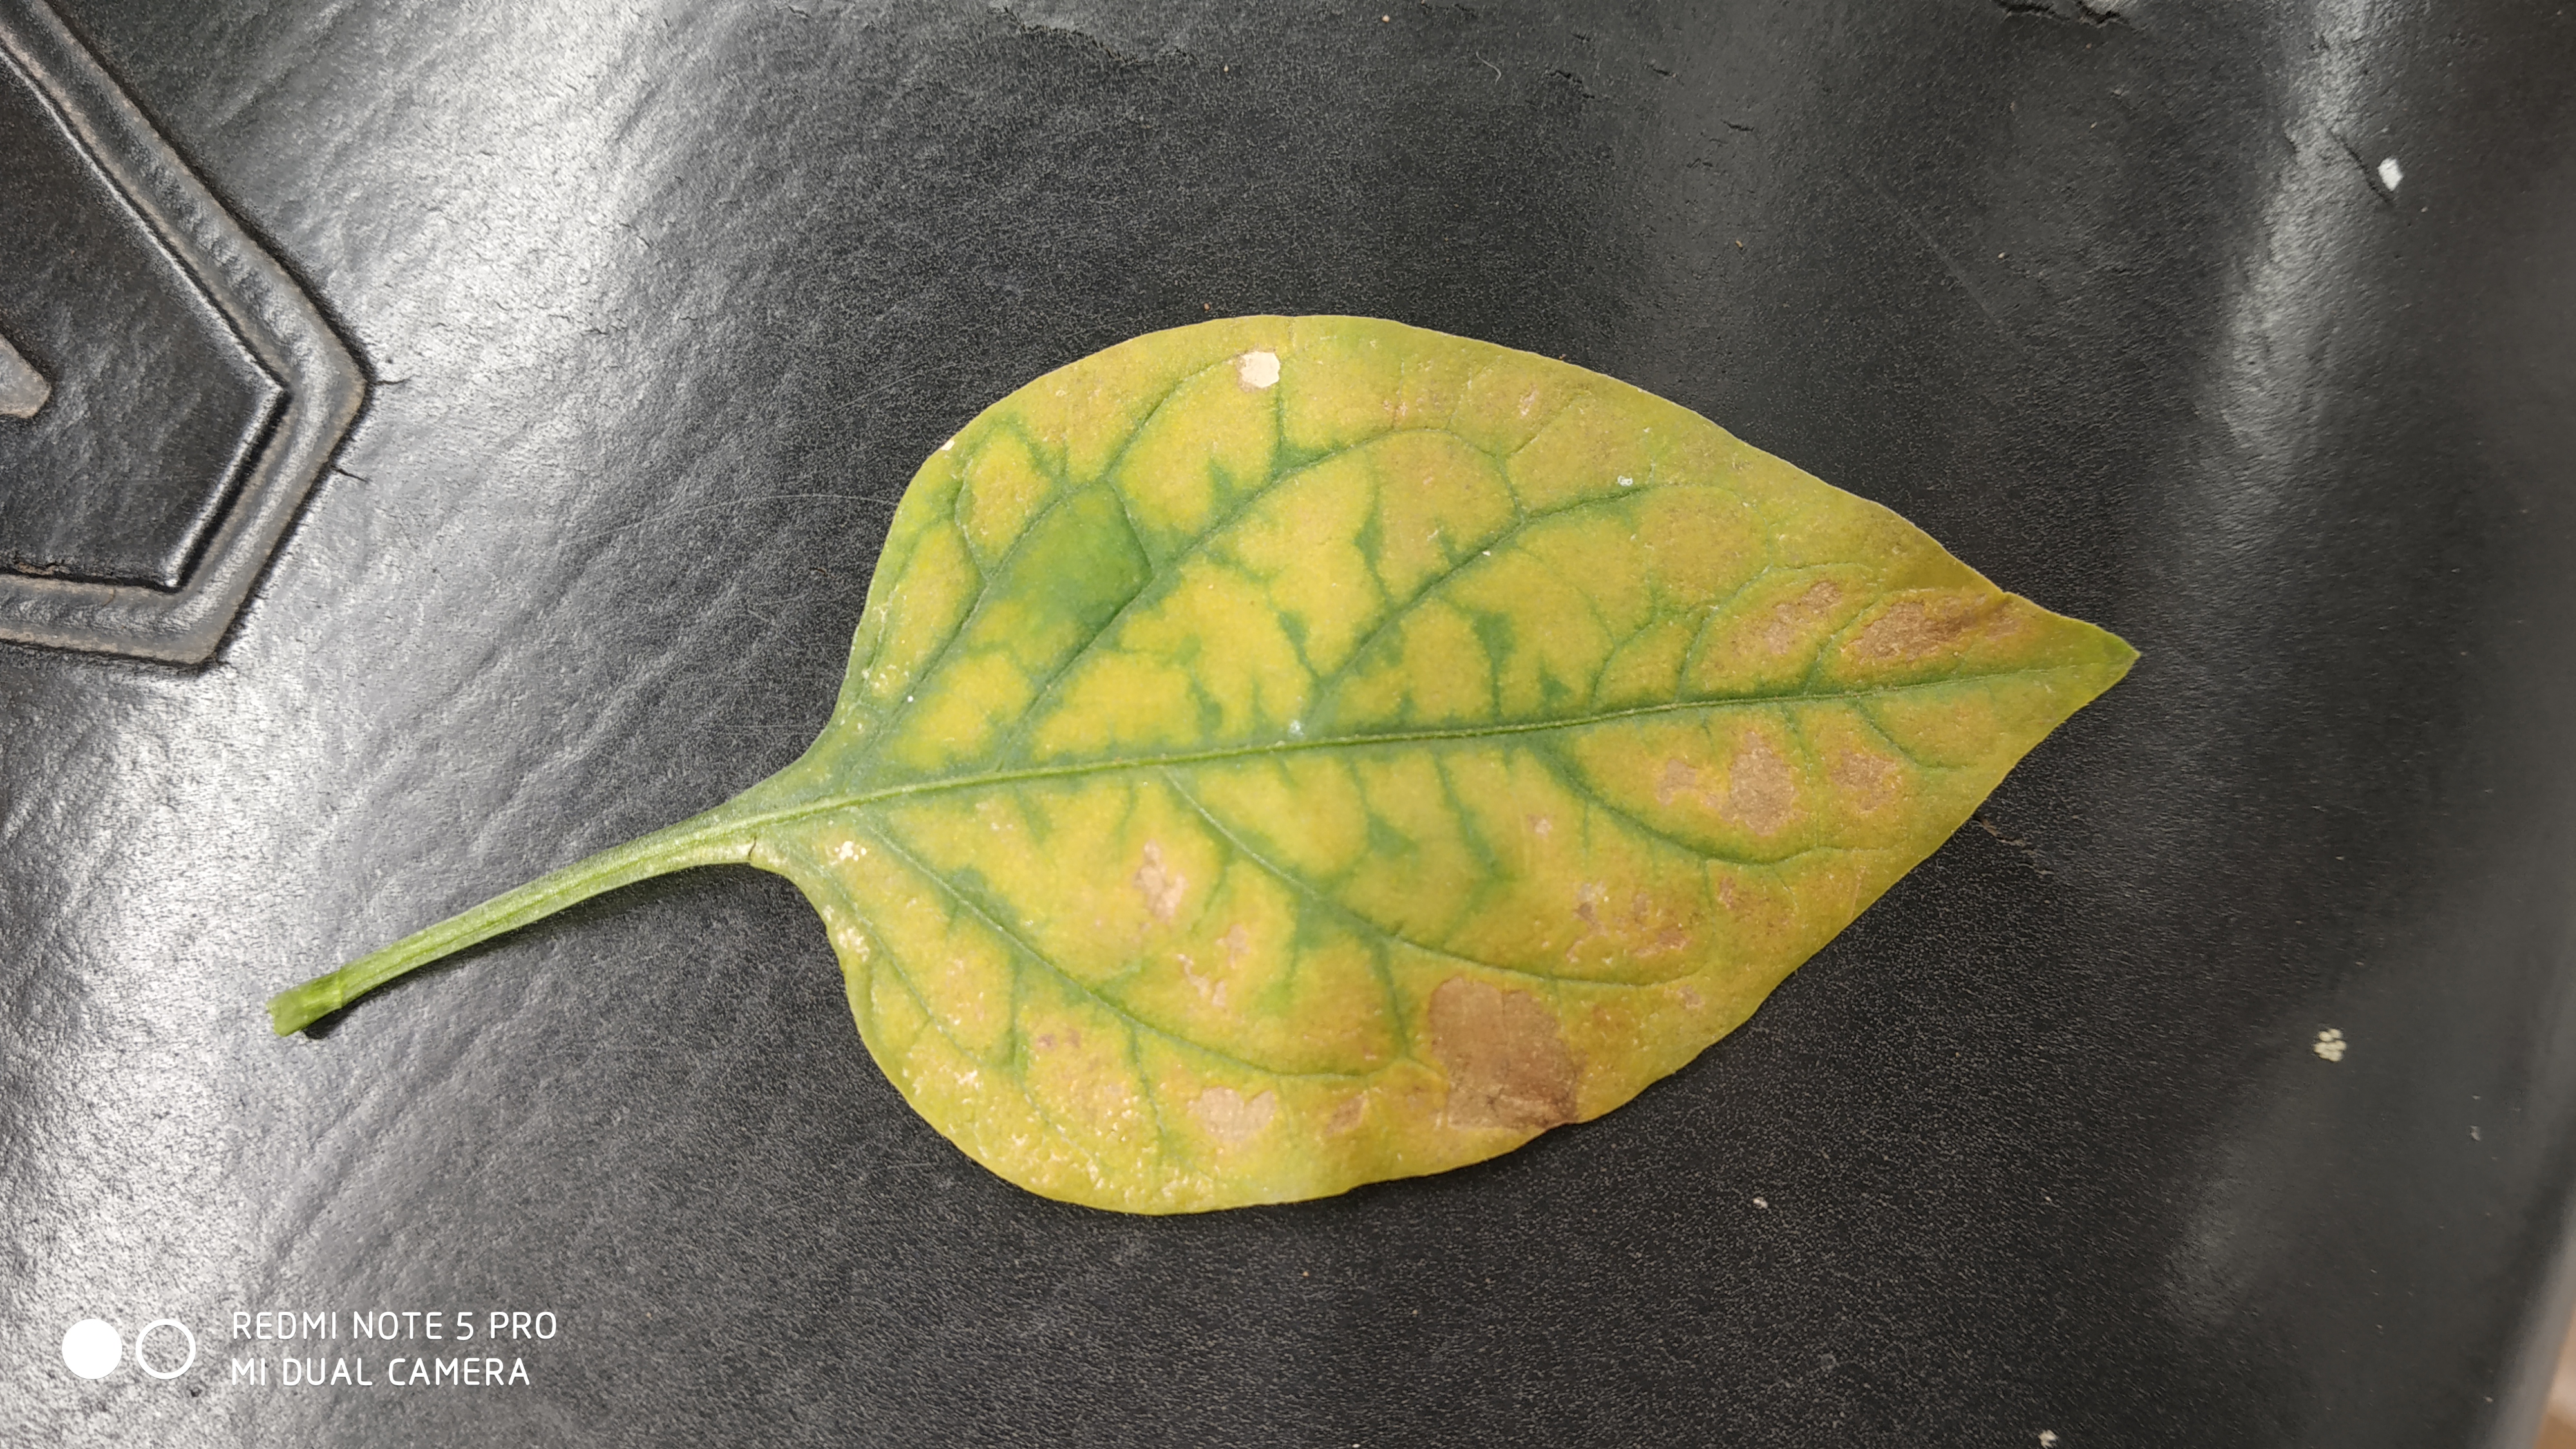
Plant: Ganike